Pigeon pea

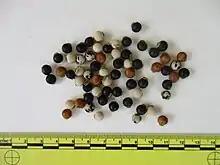
Pigeon peas displayed next to a ruler from the Ereke market in Buton Island, Indonesia

The scientific name for the genus "Cajanus" and the species "cajan" derive from the Malay word "katjang" (modern spelling: kacang) meaning legume in reference to the bean of the plant.